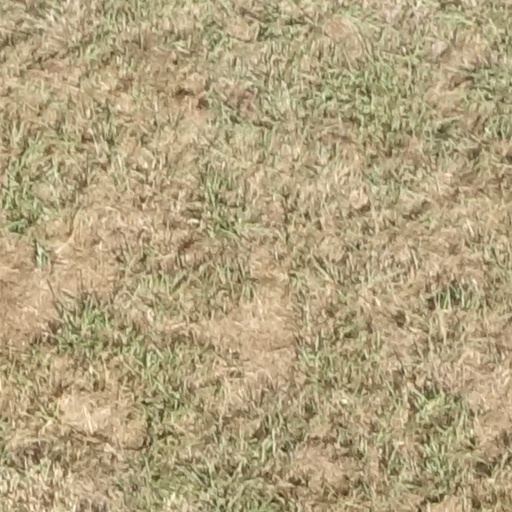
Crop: sorghum